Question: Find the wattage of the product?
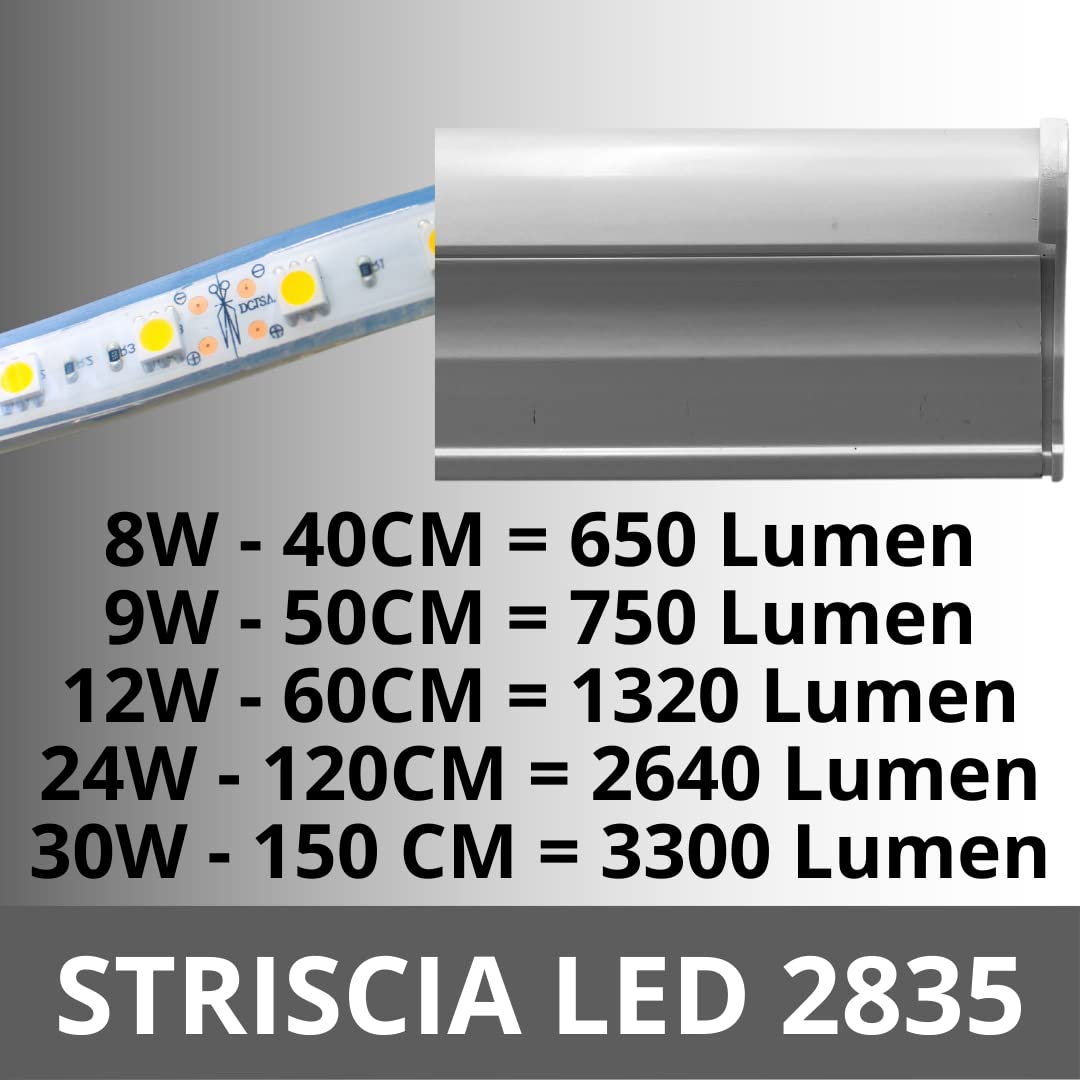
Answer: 30.0 watt